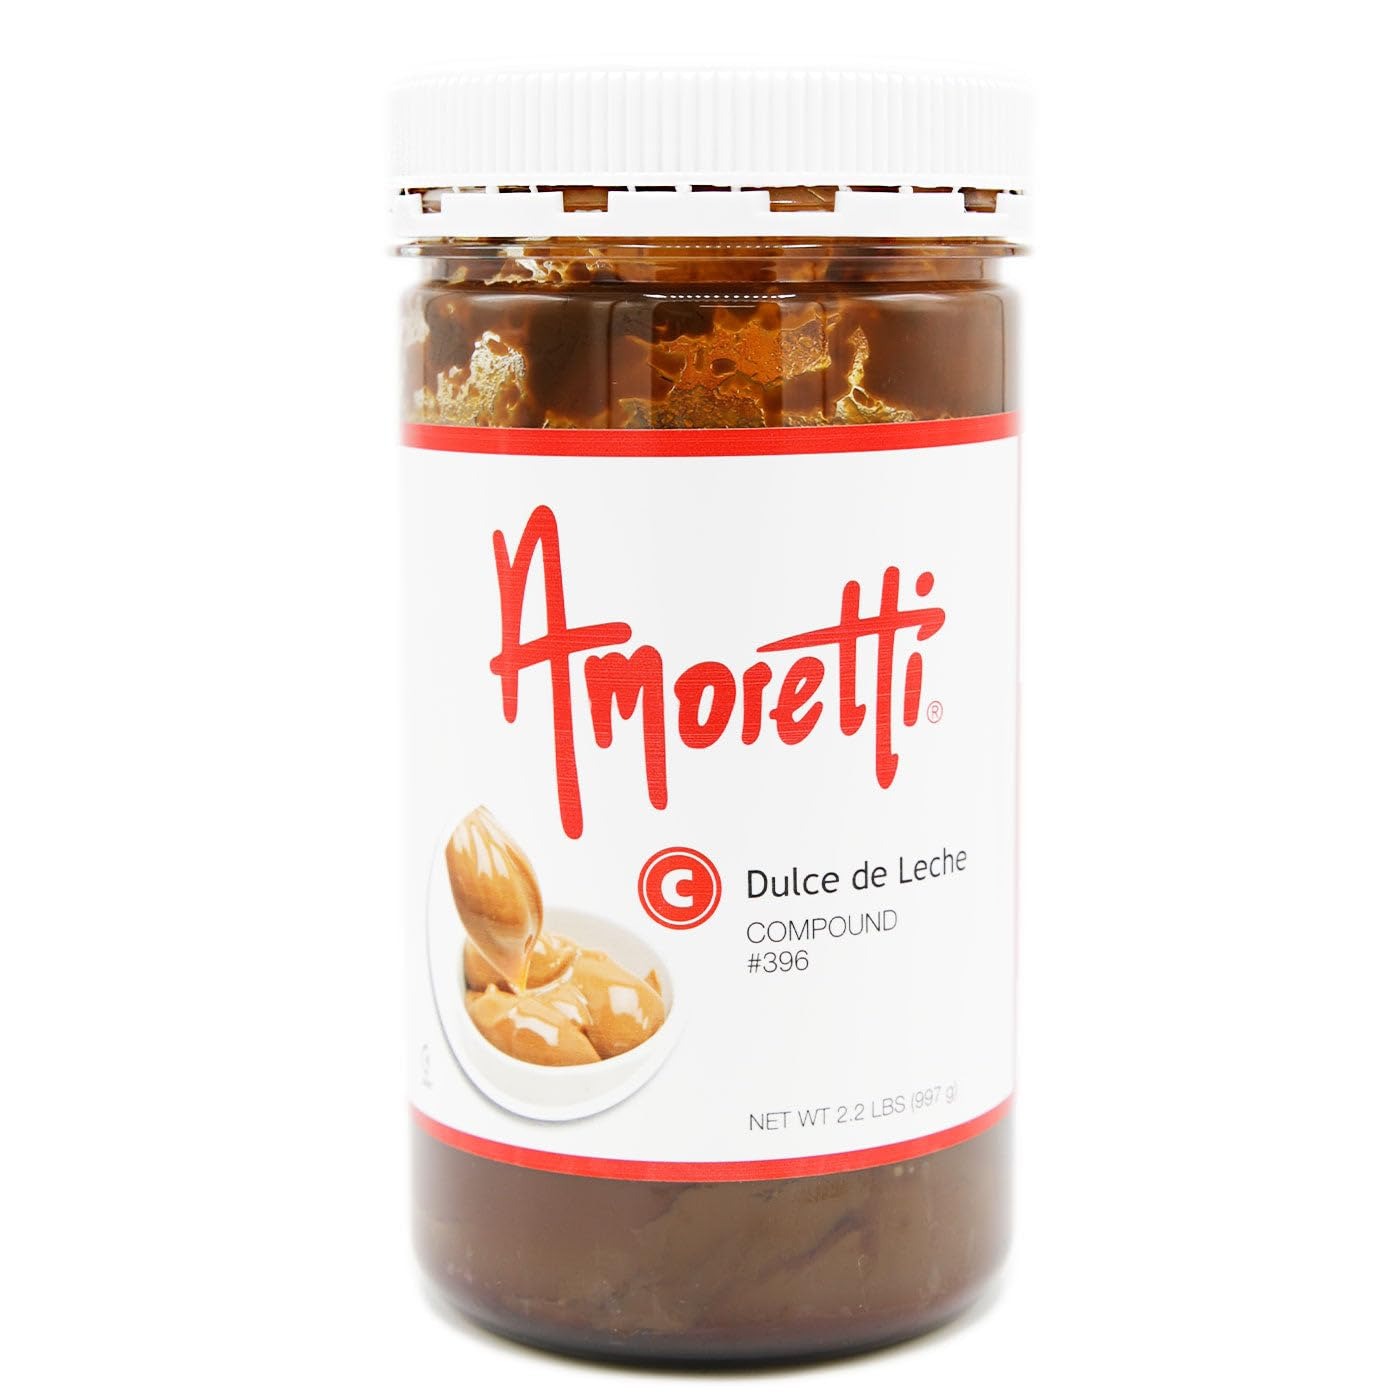
Item Name: Amoretti - Dulce de Leche Compound 2.2 lbs - Natural Flavors, Shelf Stable Even After Opening, Certified Kosher, TTB Approved, Perfect for Baking Applications & Beverages
Bullet Point 1: Amoretti Item #396
Bullet Point 2: Natural Flavors
Bullet Point 3: No high fructose corn syrup
Bullet Point 4: Shelf stable, even after opening
Bullet Point 5: More concentrated than competitive brands
Product Description: Amoretti
Value: 35.2
Unit: Ounce

Price: 129.69